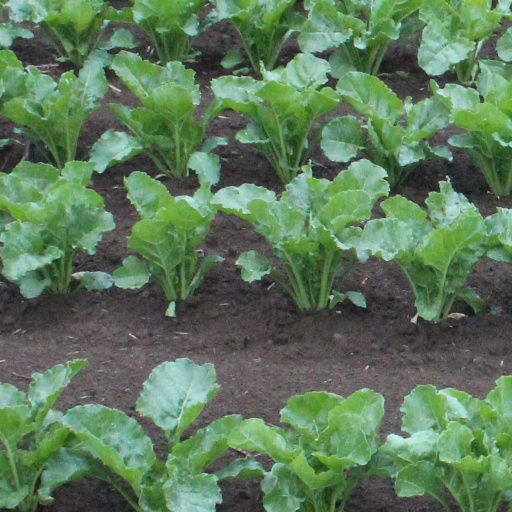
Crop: sugar beet